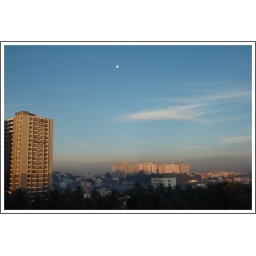
Moon in blue sky